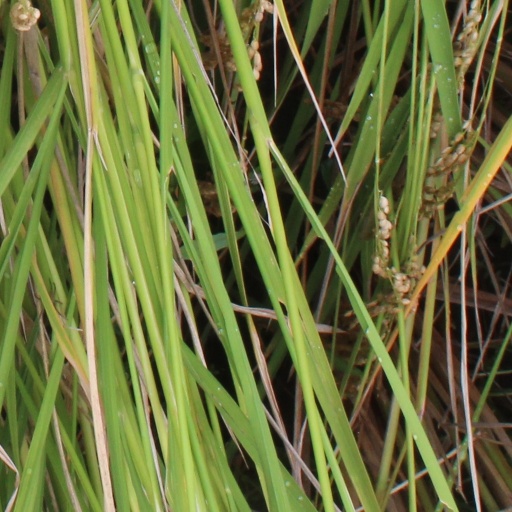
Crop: rice